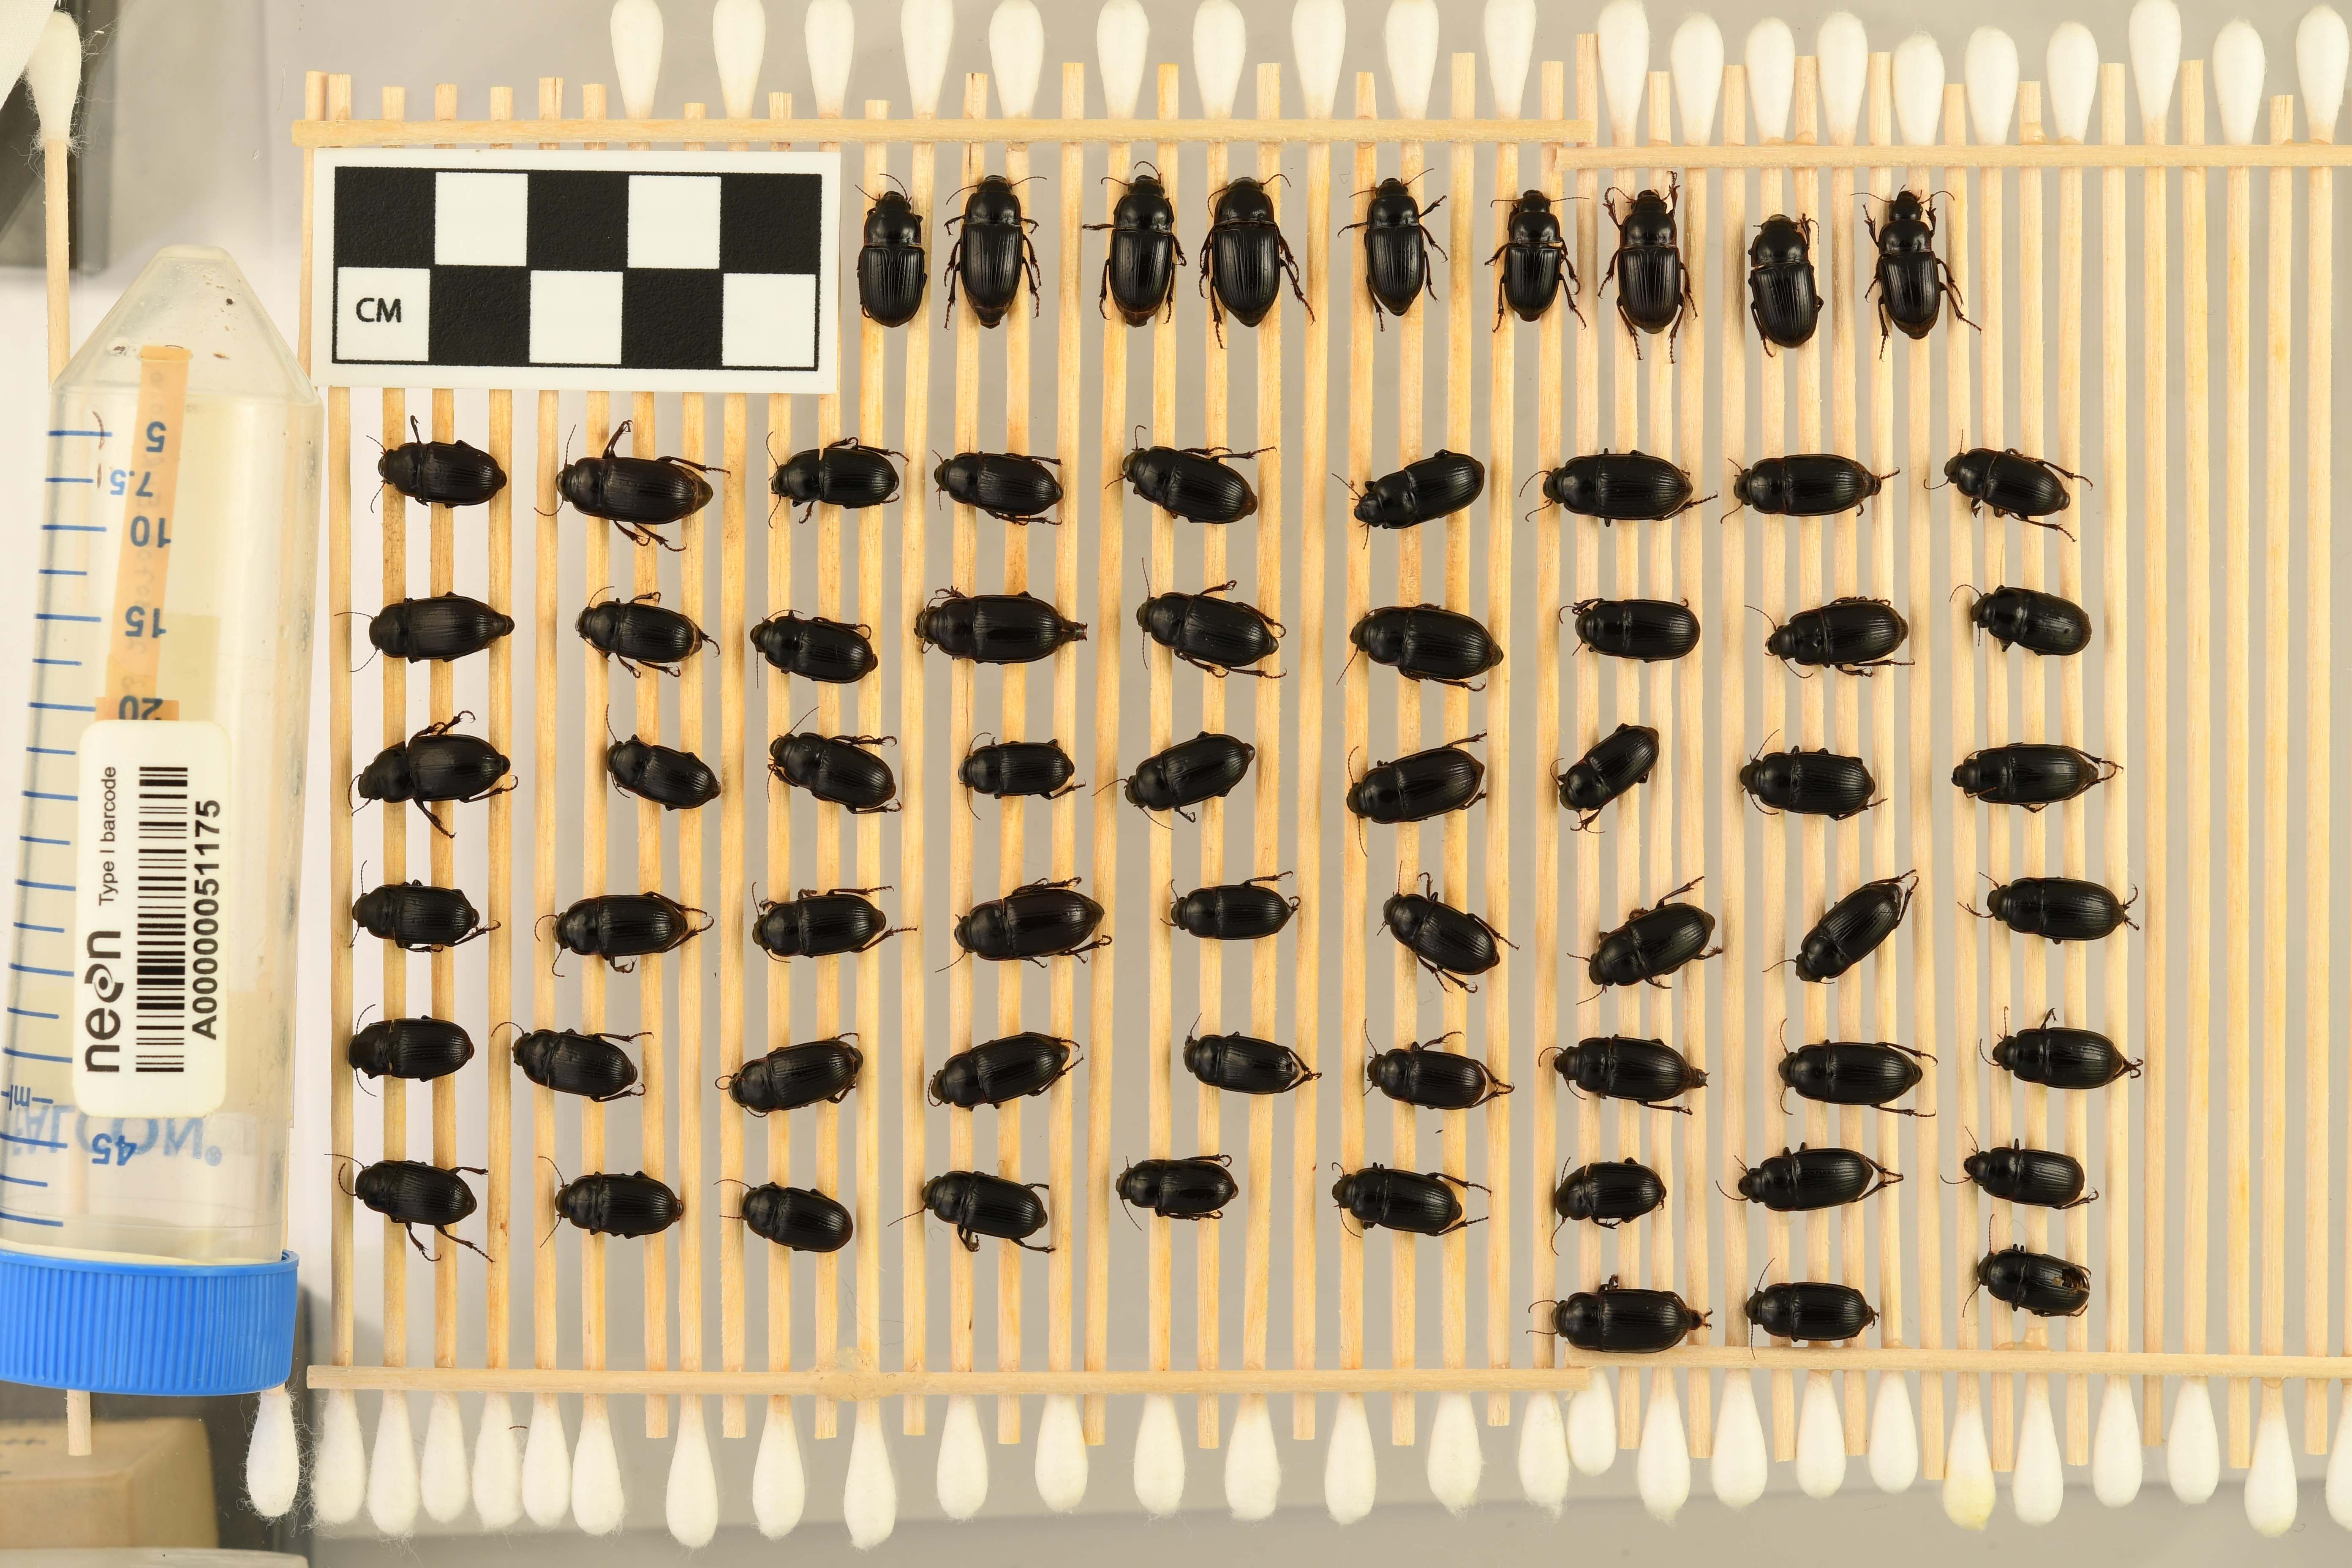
Euryderus grossus — Central Plains Experimental Range NEON, plot CPER_003. Beetle 1, ElytraLength: 0.8429 cm (lying flat: Yes)

Euryderus grossus — Central Plains Experimental Range NEON, plot CPER_003. Beetle 1, ElytraWidth: 0.6715 cm (lying flat: Yes)

Euryderus grossus — Central Plains Experimental Range NEON, plot CPER_003. Beetle 2, ElytraLength: 0.9004 cm (lying flat: Yes)

Euryderus grossus — Central Plains Experimental Range NEON, plot CPER_003. Beetle 2, ElytraWidth: 0.6572 cm (lying flat: Yes)

Euryderus grossus — Central Plains Experimental Range NEON, plot CPER_003. Beetle 3, ElytraLength: 0.859 cm (lying flat: Yes)

Euryderus grossus — Central Plains Experimental Range NEON, plot CPER_003. Beetle 3, ElytraWidth: 0.6585 cm (lying flat: Yes)

Euryderus grossus — Central Plains Experimental Range NEON, plot CPER_003. Beetle 4, ElytraLength: 0.9152 cm (lying flat: Yes)

Euryderus grossus — Central Plains Experimental Range NEON, plot CPER_003. Beetle 4, ElytraWidth: 0.6862 cm (lying flat: Yes)

Euryderus grossus — Central Plains Experimental Range NEON, plot CPER_003. Beetle 5, ElytraLength: 0.9146 cm (lying flat: Yes)

Euryderus grossus — Central Plains Experimental Range NEON, plot CPER_003. Beetle 5, ElytraWidth: 0.6006 cm (lying flat: Yes)

Euryderus grossus — Central Plains Experimental Range NEON, plot CPER_003. Beetle 6, ElytraLength: 0.745 cm (lying flat: Yes)

Euryderus grossus — Central Plains Experimental Range NEON, plot CPER_003. Beetle 6, ElytraWidth: 0.5872 cm (lying flat: Yes)

Euryderus grossus — Central Plains Experimental Range NEON, plot CPER_003. Beetle 7, ElytraLength: 0.8581 cm (lying flat: Yes)

Euryderus grossus — Central Plains Experimental Range NEON, plot CPER_003. Beetle 7, ElytraWidth: 0.6572 cm (lying flat: Yes)

Euryderus grossus — Central Plains Experimental Range NEON, plot CPER_003. Beetle 8, ElytraLength: 0.8713 cm (lying flat: Yes)

Euryderus grossus — Central Plains Experimental Range NEON, plot CPER_003. Beetle 8, ElytraWidth: 0.6529 cm (lying flat: Yes)

Euryderus grossus — Central Plains Experimental Range NEON, plot CPER_003. Beetle 9, ElytraLength: 0.7798 cm (lying flat: Yes)

Euryderus grossus — Central Plains Experimental Range NEON, plot CPER_003. Beetle 9, ElytraWidth: 0.606 cm (lying flat: Yes)

Euryderus grossus — Central Plains Experimental Range NEON, plot CPER_003. Beetle 10, ElytraLength: 0.8187 cm (lying flat: Yes)

Euryderus grossus — Central Plains Experimental Range NEON, plot CPER_003. Beetle 10, ElytraWidth: 0.6169 cm (lying flat: Yes)

Euryderus grossus — Central Plains Experimental Range NEON, plot CPER_003. Beetle 11, ElytraLength: 0.9338 cm (lying flat: Yes)

Euryderus grossus — Central Plains Experimental Range NEON, plot CPER_003. Beetle 11, ElytraWidth: 0.6596 cm (lying flat: Yes)

Euryderus grossus — Central Plains Experimental Range NEON, plot CPER_003. Beetle 12, ElytraLength: 0.7572 cm (lying flat: Yes)

Euryderus grossus — Central Plains Experimental Range NEON, plot CPER_003. Beetle 12, ElytraWidth: 0.5999 cm (lying flat: Yes)

Euryderus grossus — Central Plains Experimental Range NEON, plot CPER_003. Beetle 13, ElytraLength: 0.8243 cm (lying flat: Yes)

Euryderus grossus — Central Plains Experimental Range NEON, plot CPER_003. Beetle 13, ElytraWidth: 0.6042 cm (lying flat: Yes)

Euryderus grossus — Central Plains Experimental Range NEON, plot CPER_003. Beetle 14, ElytraLength: 0.836 cm (lying flat: Yes)

Euryderus grossus — Central Plains Experimental Range NEON, plot CPER_003. Beetle 14, ElytraWidth: 0.6554 cm (lying flat: Yes)

Euryderus grossus — Central Plains Experimental Range NEON, plot CPER_003. Beetle 15, ElytraLength: 0.7995 cm (lying flat: Yes)

Euryderus grossus — Central Plains Experimental Range NEON, plot CPER_003. Beetle 15, ElytraWidth: 0.6324 cm (lying flat: Yes)

Euryderus grossus — Central Plains Experimental Range NEON, plot CPER_003. Beetle 16, ElytraLength: 0.9432 cm (lying flat: Yes)

Euryderus grossus — Central Plains Experimental Range NEON, plot CPER_003. Beetle 16, ElytraWidth: 0.6856 cm (lying flat: Yes)

Euryderus grossus — Central Plains Experimental Range NEON, plot CPER_003. Beetle 17, ElytraLength: 0.8143 cm (lying flat: Yes)

Euryderus grossus — Central Plains Experimental Range NEON, plot CPER_003. Beetle 17, ElytraWidth: 0.6428 cm (lying flat: Yes)

Euryderus grossus — Central Plains Experimental Range NEON, plot CPER_003. Beetle 18, ElytraLength: 0.7692 cm (lying flat: Yes)

Euryderus grossus — Central Plains Experimental Range NEON, plot CPER_003. Beetle 18, ElytraWidth: 0.5785 cm (lying flat: Yes)

Euryderus grossus — Central Plains Experimental Range NEON, plot CPER_003. Beetle 19, ElytraLength: 0.8875 cm (lying flat: Yes)

Euryderus grossus — Central Plains Experimental Range NEON, plot CPER_003. Beetle 19, ElytraWidth: 0.63 cm (lying flat: Yes)

Euryderus grossus — Central Plains Experimental Range NEON, plot CPER_003. Beetle 20, ElytraLength: 0.7704 cm (lying flat: Yes)

Euryderus grossus — Central Plains Experimental Range NEON, plot CPER_003. Beetle 20, ElytraWidth: 0.566 cm (lying flat: Yes)

Euryderus grossus — Central Plains Experimental Range NEON, plot CPER_003. Beetle 21, ElytraLength: 0.7969 cm (lying flat: Yes)

Euryderus grossus — Central Plains Experimental Range NEON, plot CPER_003. Beetle 21, ElytraWidth: 0.589 cm (lying flat: Yes)

Euryderus grossus — Central Plains Experimental Range NEON, plot CPER_003. Beetle 22, ElytraLength: 0.9717 cm (lying flat: Yes)

Euryderus grossus — Central Plains Experimental Range NEON, plot CPER_003. Beetle 22, ElytraWidth: 0.7144 cm (lying flat: Yes)

Euryderus grossus — Central Plains Experimental Range NEON, plot CPER_003. Beetle 23, ElytraLength: 0.9085 cm (lying flat: Yes)

Euryderus grossus — Central Plains Experimental Range NEON, plot CPER_003. Beetle 23, ElytraWidth: 0.6144 cm (lying flat: Yes)

Euryderus grossus — Central Plains Experimental Range NEON, plot CPER_003. Beetle 24, ElytraLength: 0.9358 cm (lying flat: Yes)

Euryderus grossus — Central Plains Experimental Range NEON, plot CPER_003. Beetle 24, ElytraWidth: 0.6555 cm (lying flat: Yes)

Euryderus grossus — Central Plains Experimental Range NEON, plot CPER_003. Beetle 25, ElytraLength: 0.7862 cm (lying flat: Yes)

Euryderus grossus — Central Plains Experimental Range NEON, plot CPER_003. Beetle 25, ElytraWidth: 0.643 cm (lying flat: Yes)

Euryderus grossus — Central Plains Experimental Range NEON, plot CPER_003. Beetle 26, ElytraLength: 0.7903 cm (lying flat: Yes)

Euryderus grossus — Central Plains Experimental Range NEON, plot CPER_003. Beetle 26, ElytraWidth: 0.6364 cm (lying flat: Yes)

Euryderus grossus — Central Plains Experimental Range NEON, plot CPER_003. Beetle 27, ElytraLength: 0.7635 cm (lying flat: No)

Euryderus grossus — Central Plains Experimental Range NEON, plot CPER_003. Beetle 27, ElytraWidth: 0.6028 cm (lying flat: No)

Euryderus grossus — Central Plains Experimental Range NEON, plot CPER_003. Beetle 28, ElytraLength: 0.986 cm (lying flat: Yes)

Euryderus grossus — Central Plains Experimental Range NEON, plot CPER_003. Beetle 28, ElytraWidth: 0.672 cm (lying flat: Yes)

Euryderus grossus — Central Plains Experimental Range NEON, plot CPER_003. Beetle 29, ElytraLength: 0.786 cm (lying flat: Yes)

Euryderus grossus — Central Plains Experimental Range NEON, plot CPER_003. Beetle 29, ElytraWidth: 0.5556 cm (lying flat: Yes)

Euryderus grossus — Central Plains Experimental Range NEON, plot CPER_003. Beetle 30, ElytraLength: 0.7958 cm (lying flat: Yes)

Euryderus grossus — Central Plains Experimental Range NEON, plot CPER_003. Beetle 30, ElytraWidth: 0.6154 cm (lying flat: Yes)

Euryderus grossus — Central Plains Experimental Range NEON, plot CPER_003. Beetle 31, ElytraLength: 0.7572 cm (lying flat: Yes)

Euryderus grossus — Central Plains Experimental Range NEON, plot CPER_003. Beetle 31, ElytraWidth: 0.5287 cm (lying flat: Yes)

Euryderus grossus — Central Plains Experimental Range NEON, plot CPER_003. Beetle 32, ElytraLength: 0.8811 cm (lying flat: Yes)

Euryderus grossus — Central Plains Experimental Range NEON, plot CPER_003. Beetle 32, ElytraWidth: 0.6144 cm (lying flat: Yes)